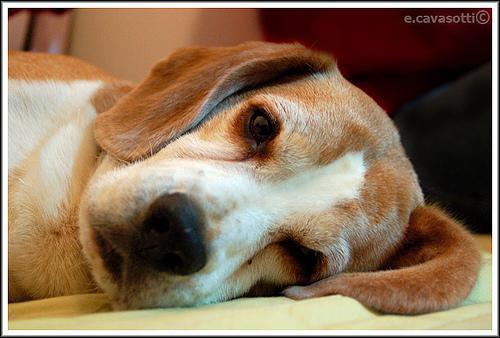
beagle